Lisa Loeb

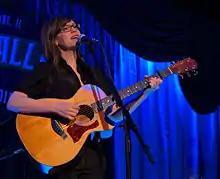
Performing in Chicago, 2011

Her greatest hits compilation, "The Very Best Of Lisa Loeb", was released through Universal in January 2006 as well as a Japanese version of the album. Loeb was a judge for the 1st and 8th annual Independent Music Awards to support independent artists.